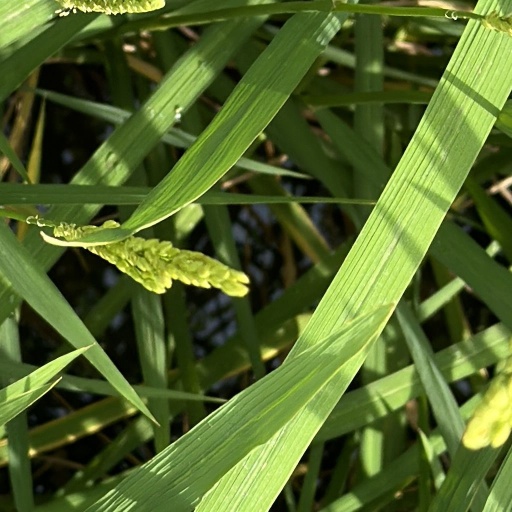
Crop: rice